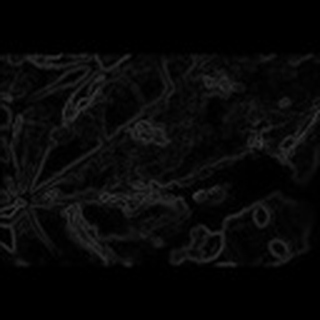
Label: cotton_bacterial_blight